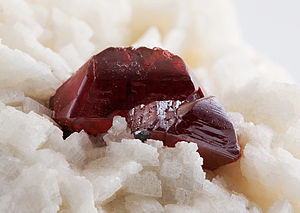
Cinnober
Et krystal af cinnober indlejret i dolomit.
"Cinnober er en gammel betegnelse for mineralet kviksølv-sulfid. Navnet stammer fra græsk – ""kinnabari"" – der blev brugt af Theophrastos.